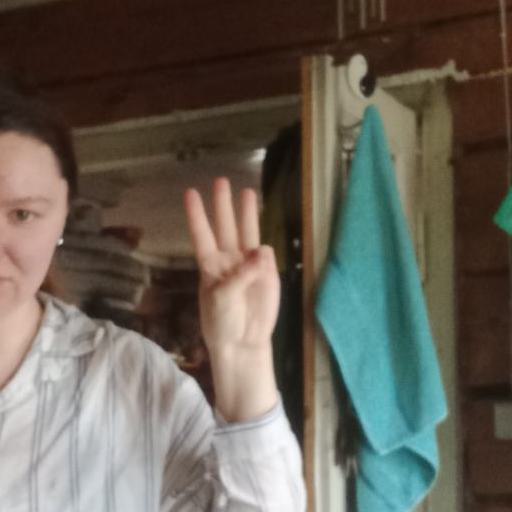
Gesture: three